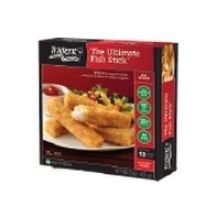
Item Name: Trident Seafoods All Natural Ultimate Fish Stick, 4 Pound -- 6 per case.
Bullet Point: Ships frozen, CANNOT be cancelled after being processed.
Product Description: Trident Seafoods All Natural Ultimate Fish Stick, 4 Pound -- 6 per case. While most brands add 50 Percent breading to their products, we use just 35 Percent , giving you more fish in every bite. 1 Ounce
Value: 6.0
Unit: Count

Price: 228.46